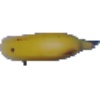
Label: Banana 1